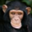
Label: chimpanzee